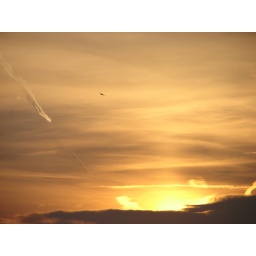
sunset. plane flying by